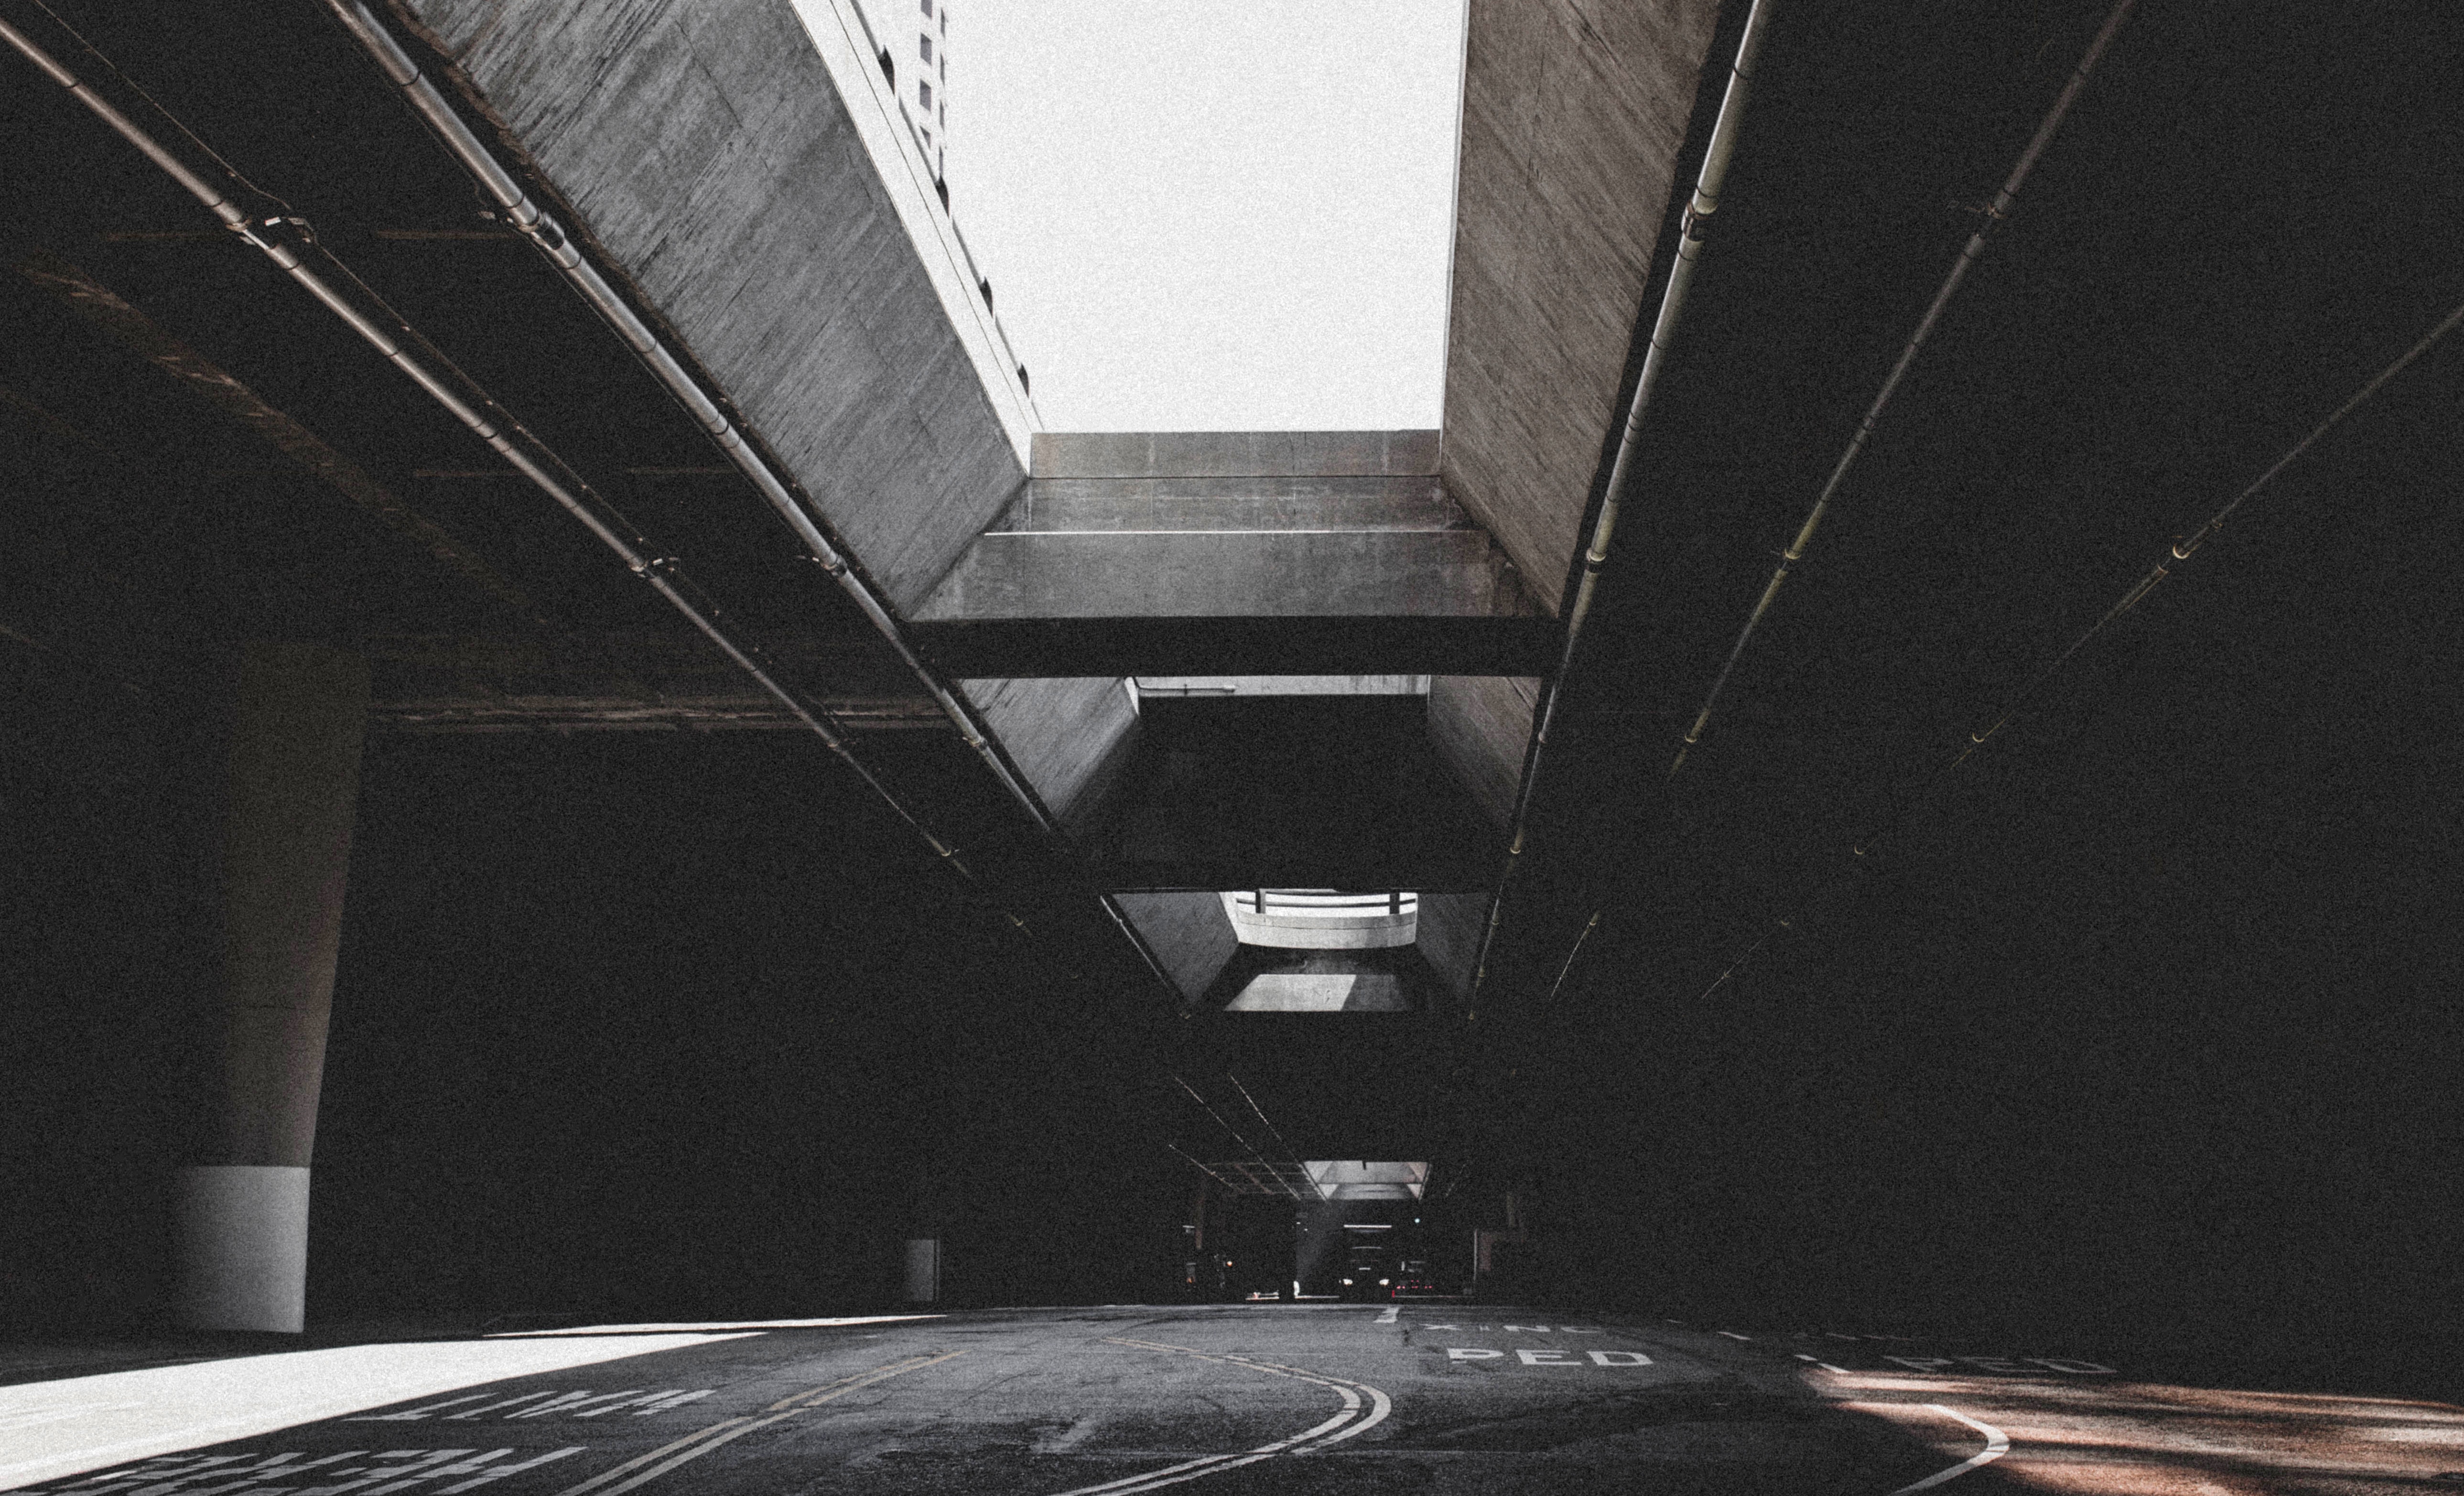
black and white, architecture, structure, photography, building, asphalt, line, darkness, black, monochrome, infrastructure, angle, daylighting, monochrome photography, fixed link